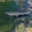
Label: trout